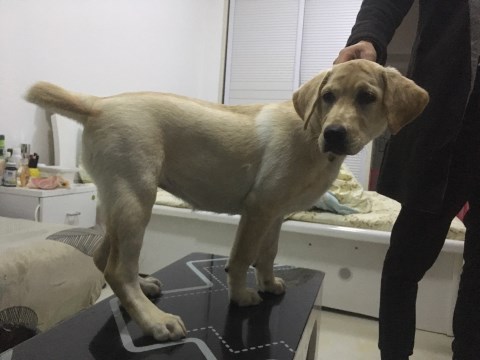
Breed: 3580-n000122-Labrador_retriever